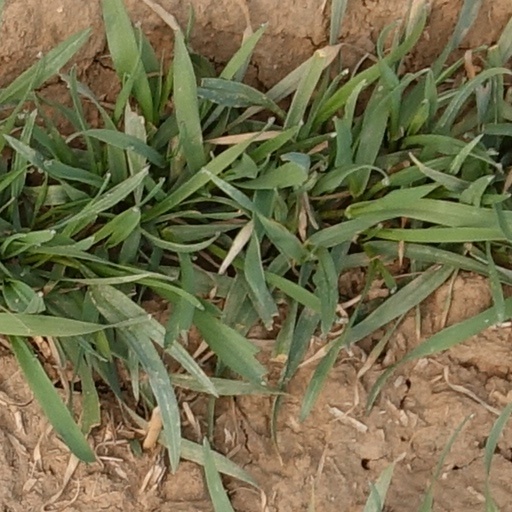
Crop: wheat